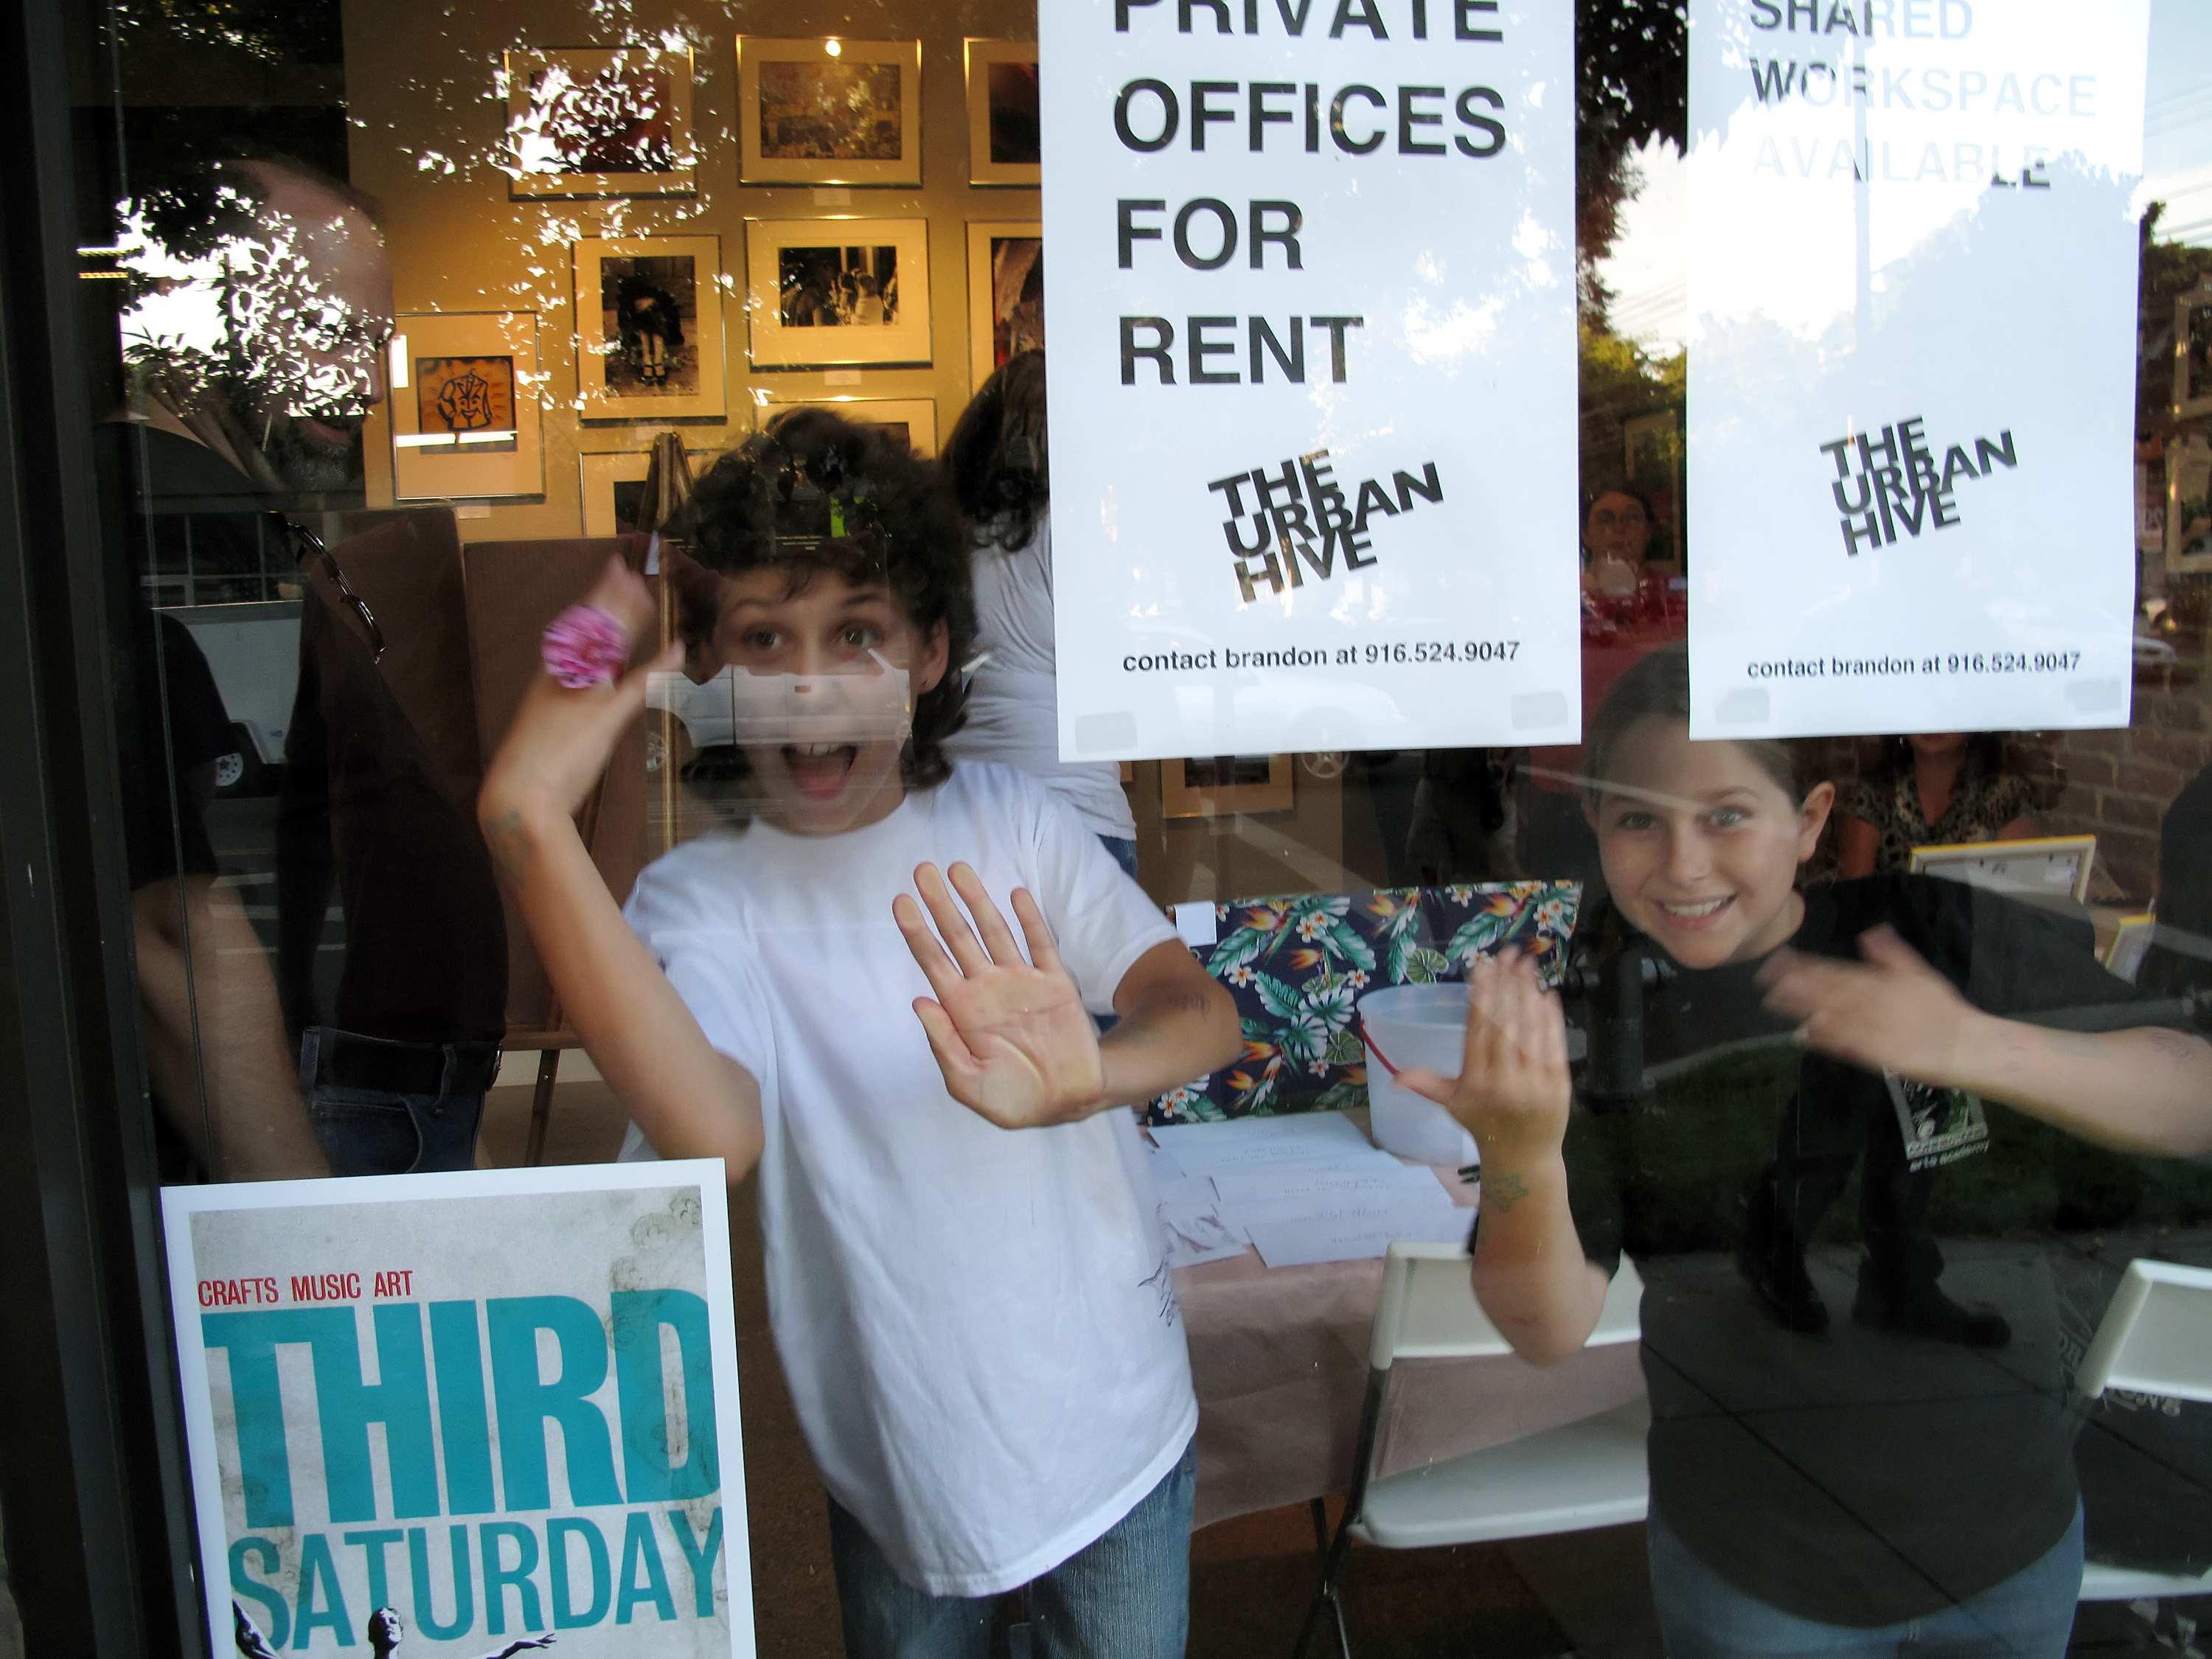
sense